Carnegie Library at FAMU

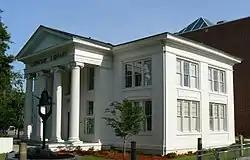
FAMU's Carnegie Library

The Carnegie Library at FAMU is a historic building on the campus of Florida A&M University in Tallahassee, Florida. Built in 1908, the two-story, white-columned building was added to the National Register of Historic Places in 1996. "It was part of a national building program by philanthropist Andrew Carnegie." The Black Archives was established by the Florida Legislature in 1971 and opened in 1975. It was one of many public and college libraries funded by Andrew Carnegie, which were named Carnegie Library after him. It is the oldest brick building on the campus and the first Carnegie Library to be built on a black land-grant college campus.